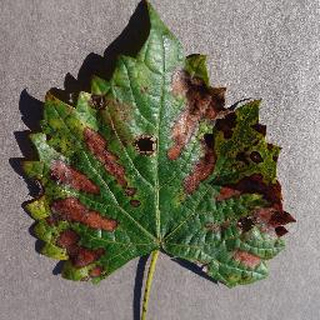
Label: grape_esca_black_measles